Sri Mahamariamman Temple, Penang

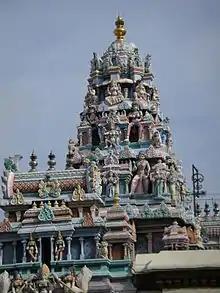
The Mahamariamman Temple "gopuram" (tower) and "vimanam" (dome)

Built in the south Indian Dravidian style, the temple most outstanding feature is the impressive "gopuram" (tower). Rising above the entrance, it features Hindu deities, soldiers and floral decorations.